Consonno

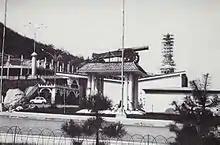
Missile Bagno pagoda

Bagno's intention is reported as wanting to transform Consonno into a "Las Vegas of Brianza", which reached its peak between the late 1960s and early 1970s, when thousands of tourists visited, and presenters such as Pippo Baudo and musicians such as Dik Dik, Mina, Milva, and Adriano Celentano performed, while the complex was favoured by newly married couples. He constructed restaurants, a dance hall (La balera), a luxury hotel, a pagoda topped by a cannon (Missile Bagno), a railway to tour the resort complex (Il Trenino Panoramico), a medieval castle entrance gateway, and the Minaret building (Il Minareto). He planned farther expansion with basketball courts, tennis courts, football pitches, miniature golf, a zoo, and a motor racing circuit. However, the novelty of the City of Toys declined, exacerbated by protests and complaints over what was seen as environmental damage including the consequent ruination of the natural landscape, and the destruction of architectural heritage which was replaced by construction out of character with the landscape.